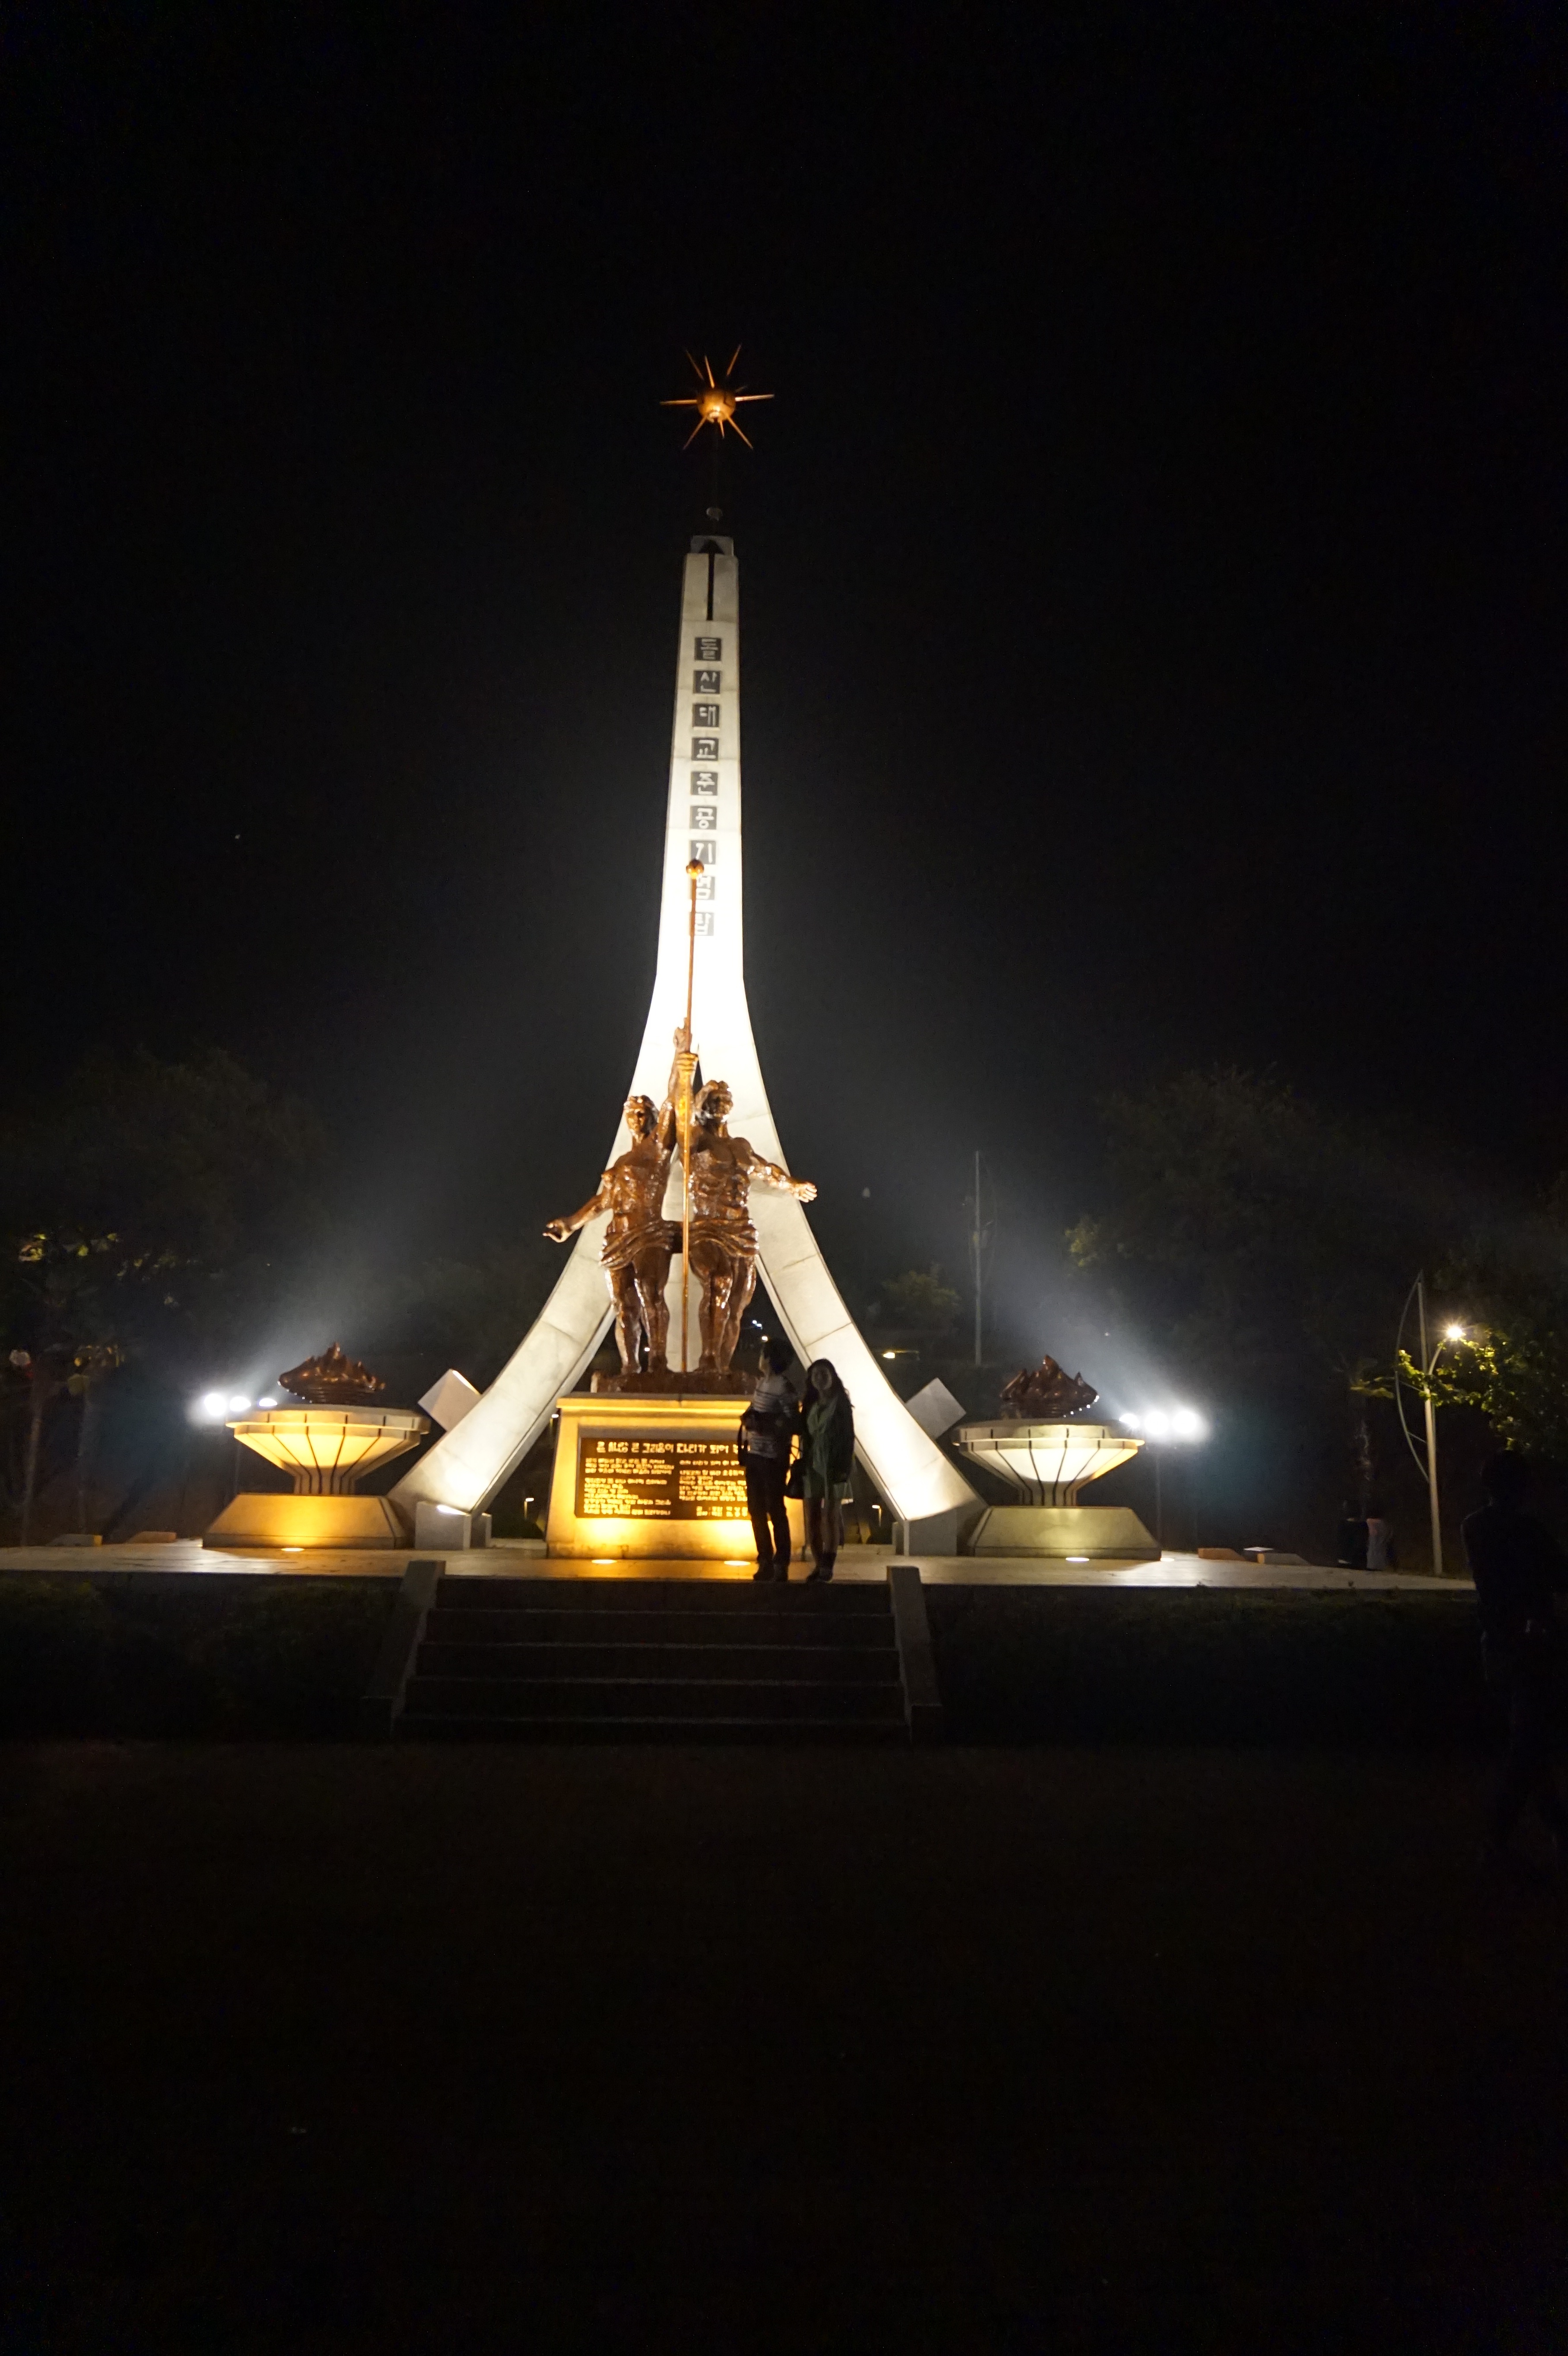
light, night, evening, reflection, tower, landmark, darkness, lighting, memorial, yeosu, stone mountain park